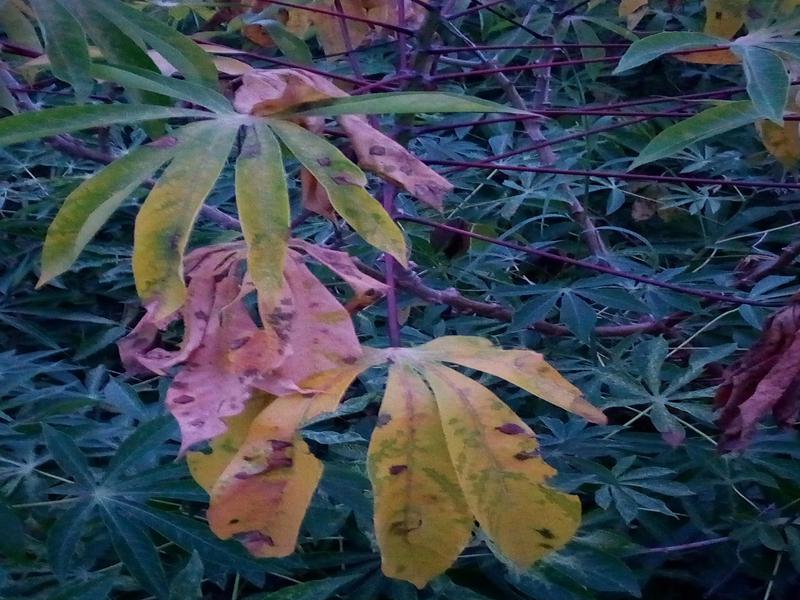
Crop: cassava
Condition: bacterial_blight